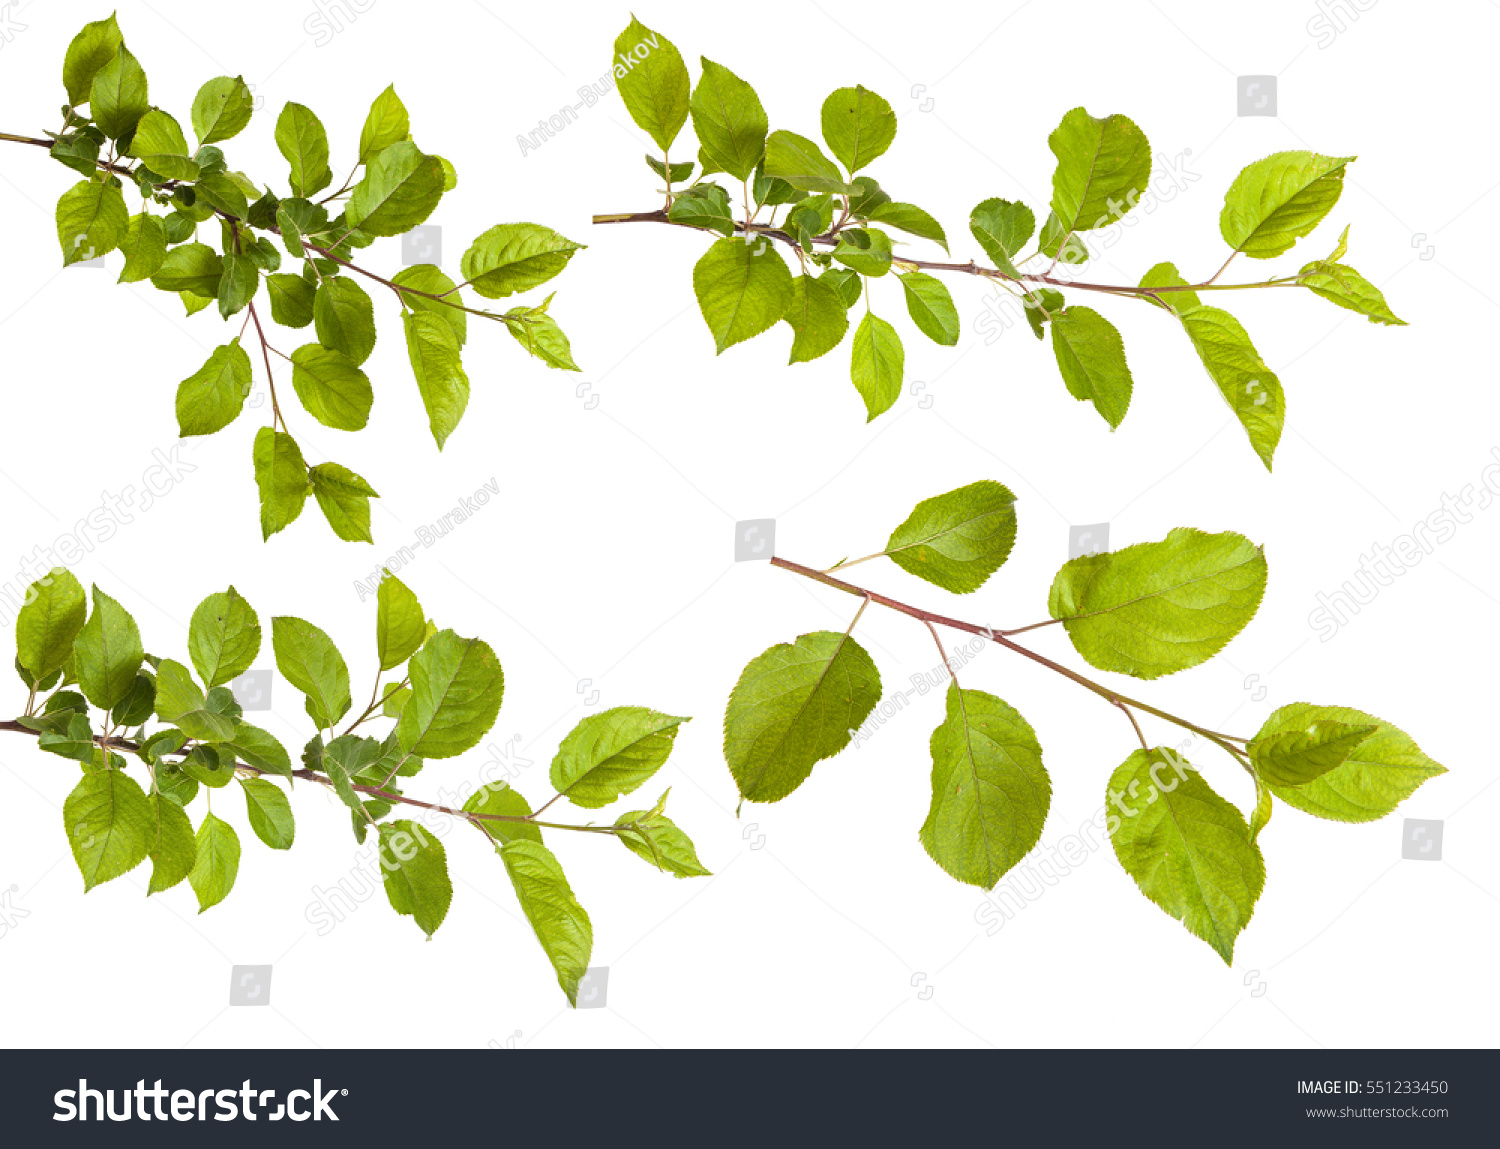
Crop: apple
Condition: healthy